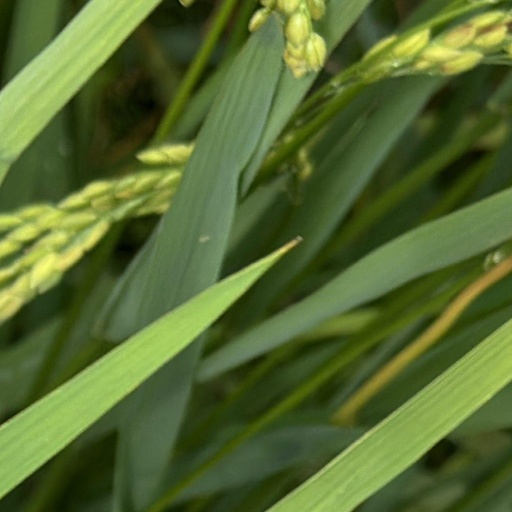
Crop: rice